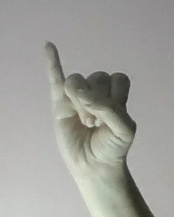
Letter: meem